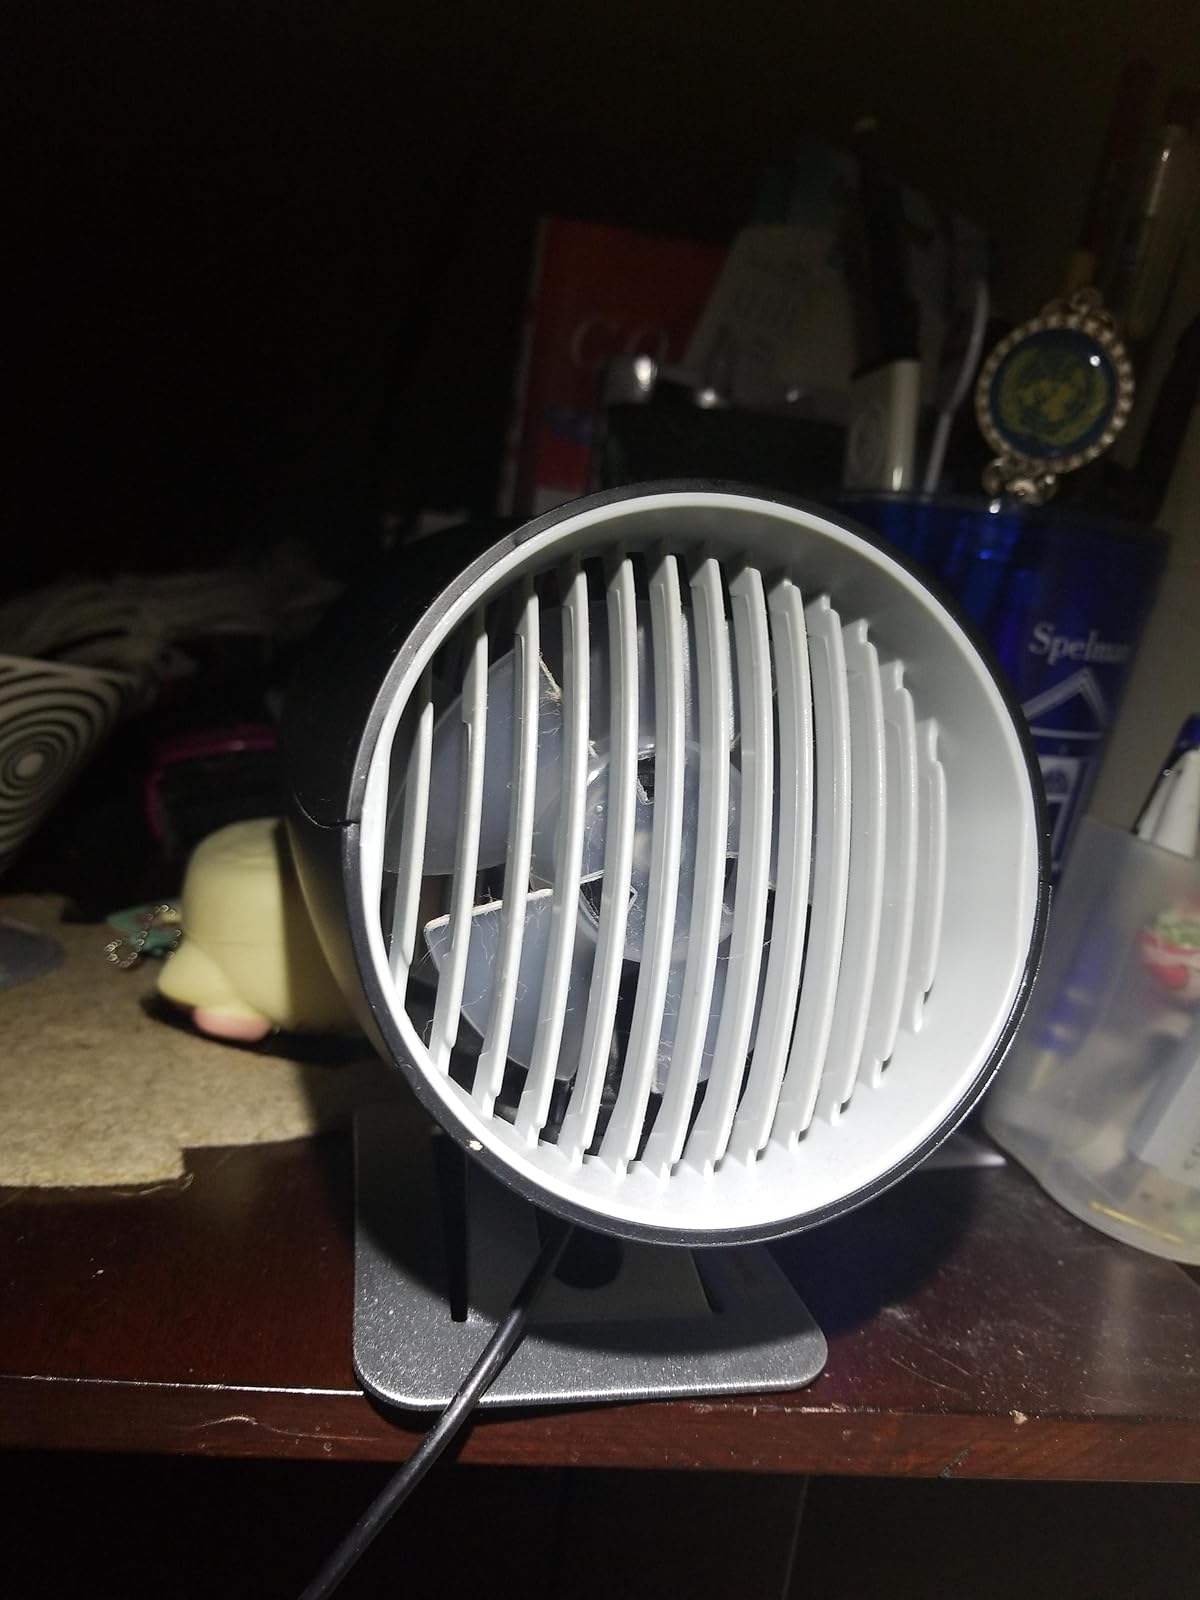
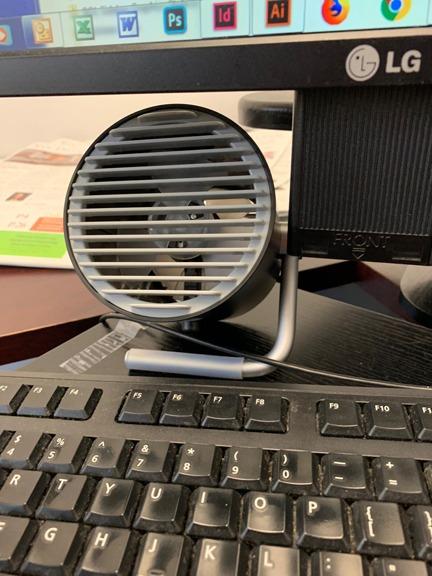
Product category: fan
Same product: no